Technological and industrial history of the United States

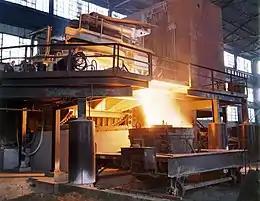
Molten steel being poured from an electric arc furnace

During the Post–World War II economic expansion many railroads were driven out of business due to competition from airlines and Interstate highways. The rise of the automobile led to the end of passenger train service on most railroads. Trucking businesses had become major competitors by the 1930s with the advent of improved paved roads, and after the war they expanded their operations as the interstate highway network grew, and acquired increased market share of freight business.